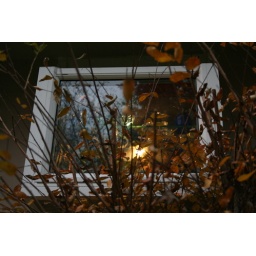
Garden window in kitchen